Kirksville Daily Express

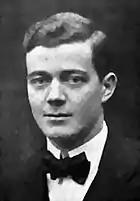
Longtime publisher E.E. Swain

Early notable events in the newspapers' history include joining the United Press Association in 1915 and the coming of news via teletypewriter in 1928. After working out of a number of rented building spaces for the first several years, in 1930 E. E. Swain constructed an art deco style building in downtown Kirksville. It, along with an addition constructed in 1964 to house an offset printer, continues to serve as the "Express" offices. Following Swain's death in 1972 ownership and operation of the newspaper passed to his son E. E. Swain, Jr.